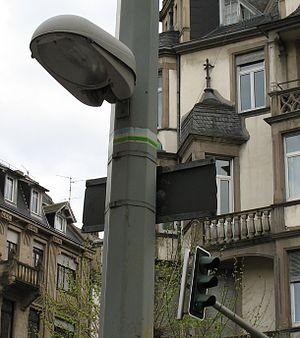
Le Bi-Bop était en France le premier téléphone portable destiné à un public en mobilité urbaine.